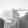
ASL letter: G